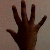
The image shows a hand gesture representing the number 5 in Indian Sign Language.